St. Paul's Church (Chester, Pennsylvania)

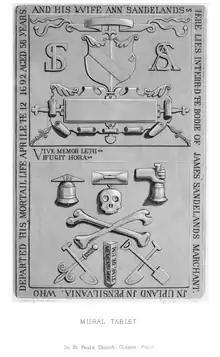
Memorial stone for James Sandilands (1692), merchant in colonial Chester, Pennsylvania

Missionaries were sent from Philadelphia to preach to the congregation, however problems arose due to the distance the preachers had to travel and the church began to have ministers from the Swedish Church in Wilmington, Delaware preside over the congregation.